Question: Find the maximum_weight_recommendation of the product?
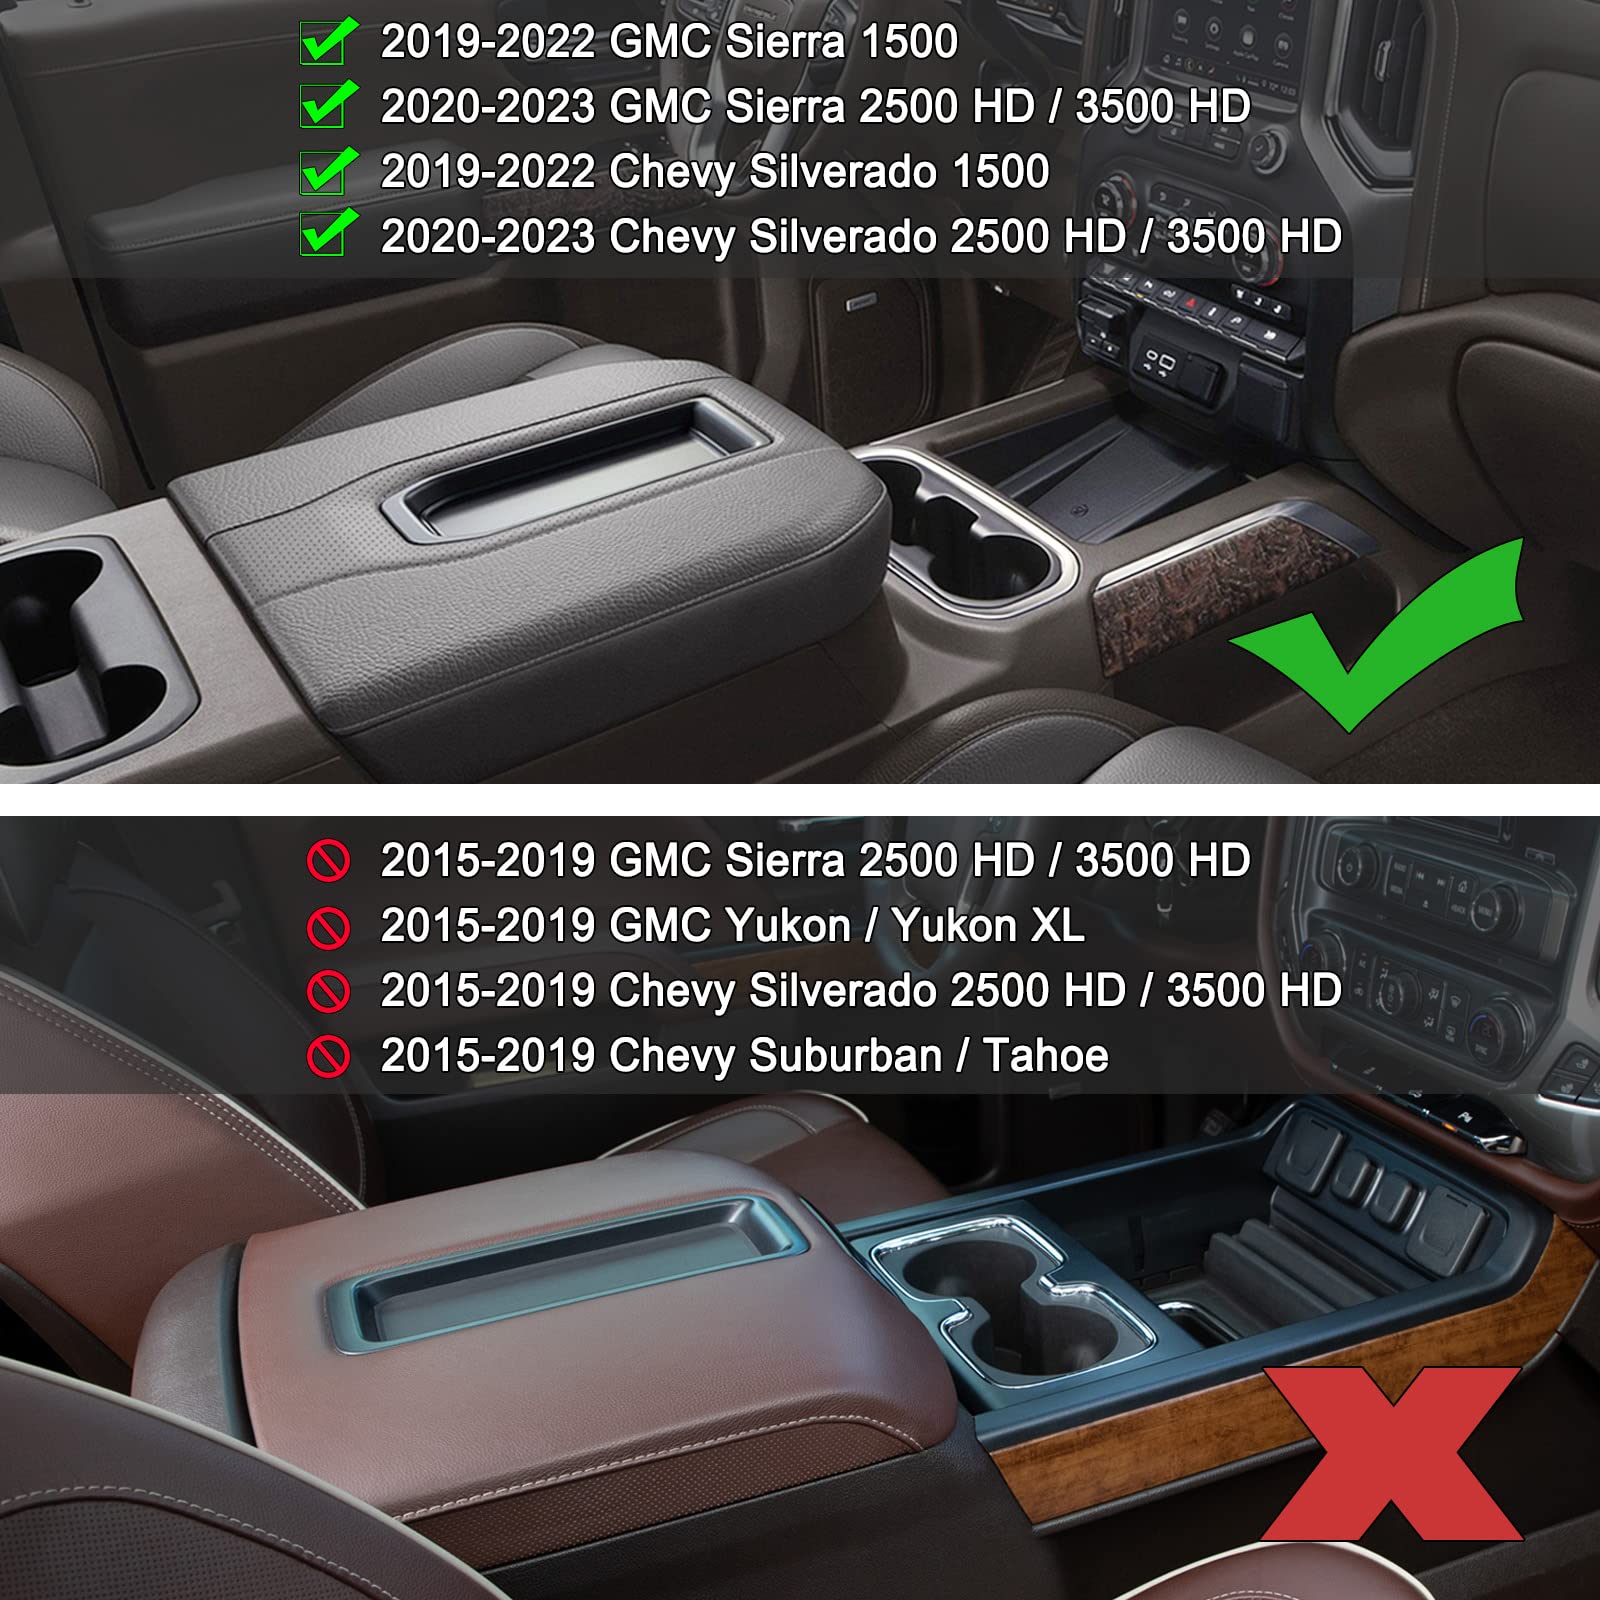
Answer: [2020.0, 2023.0] gram